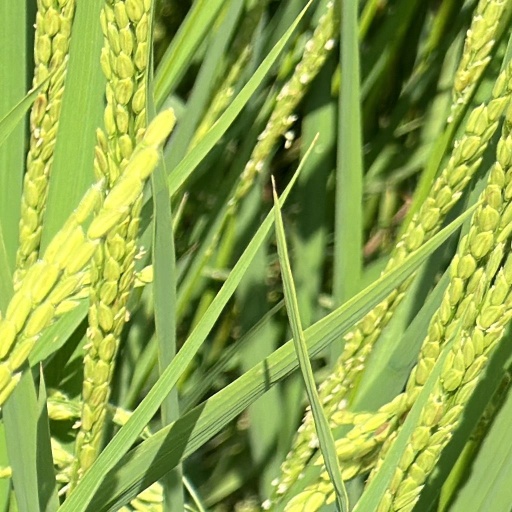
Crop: rice